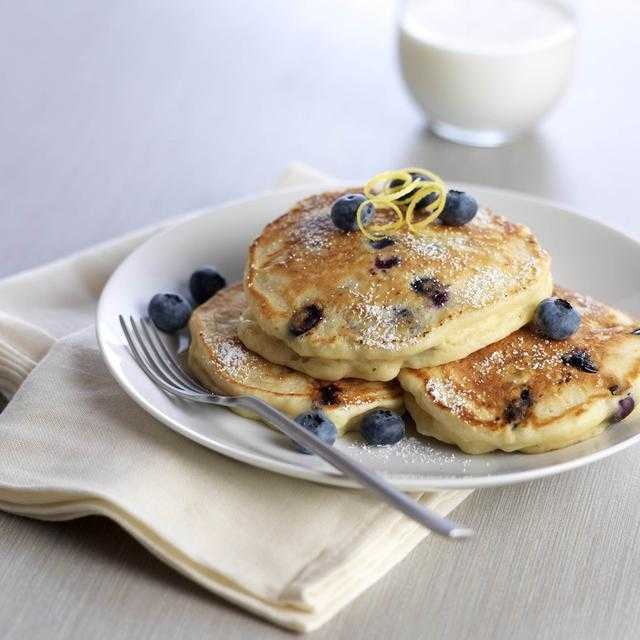
Label: Blueberry